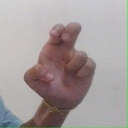
अक्षर: अ